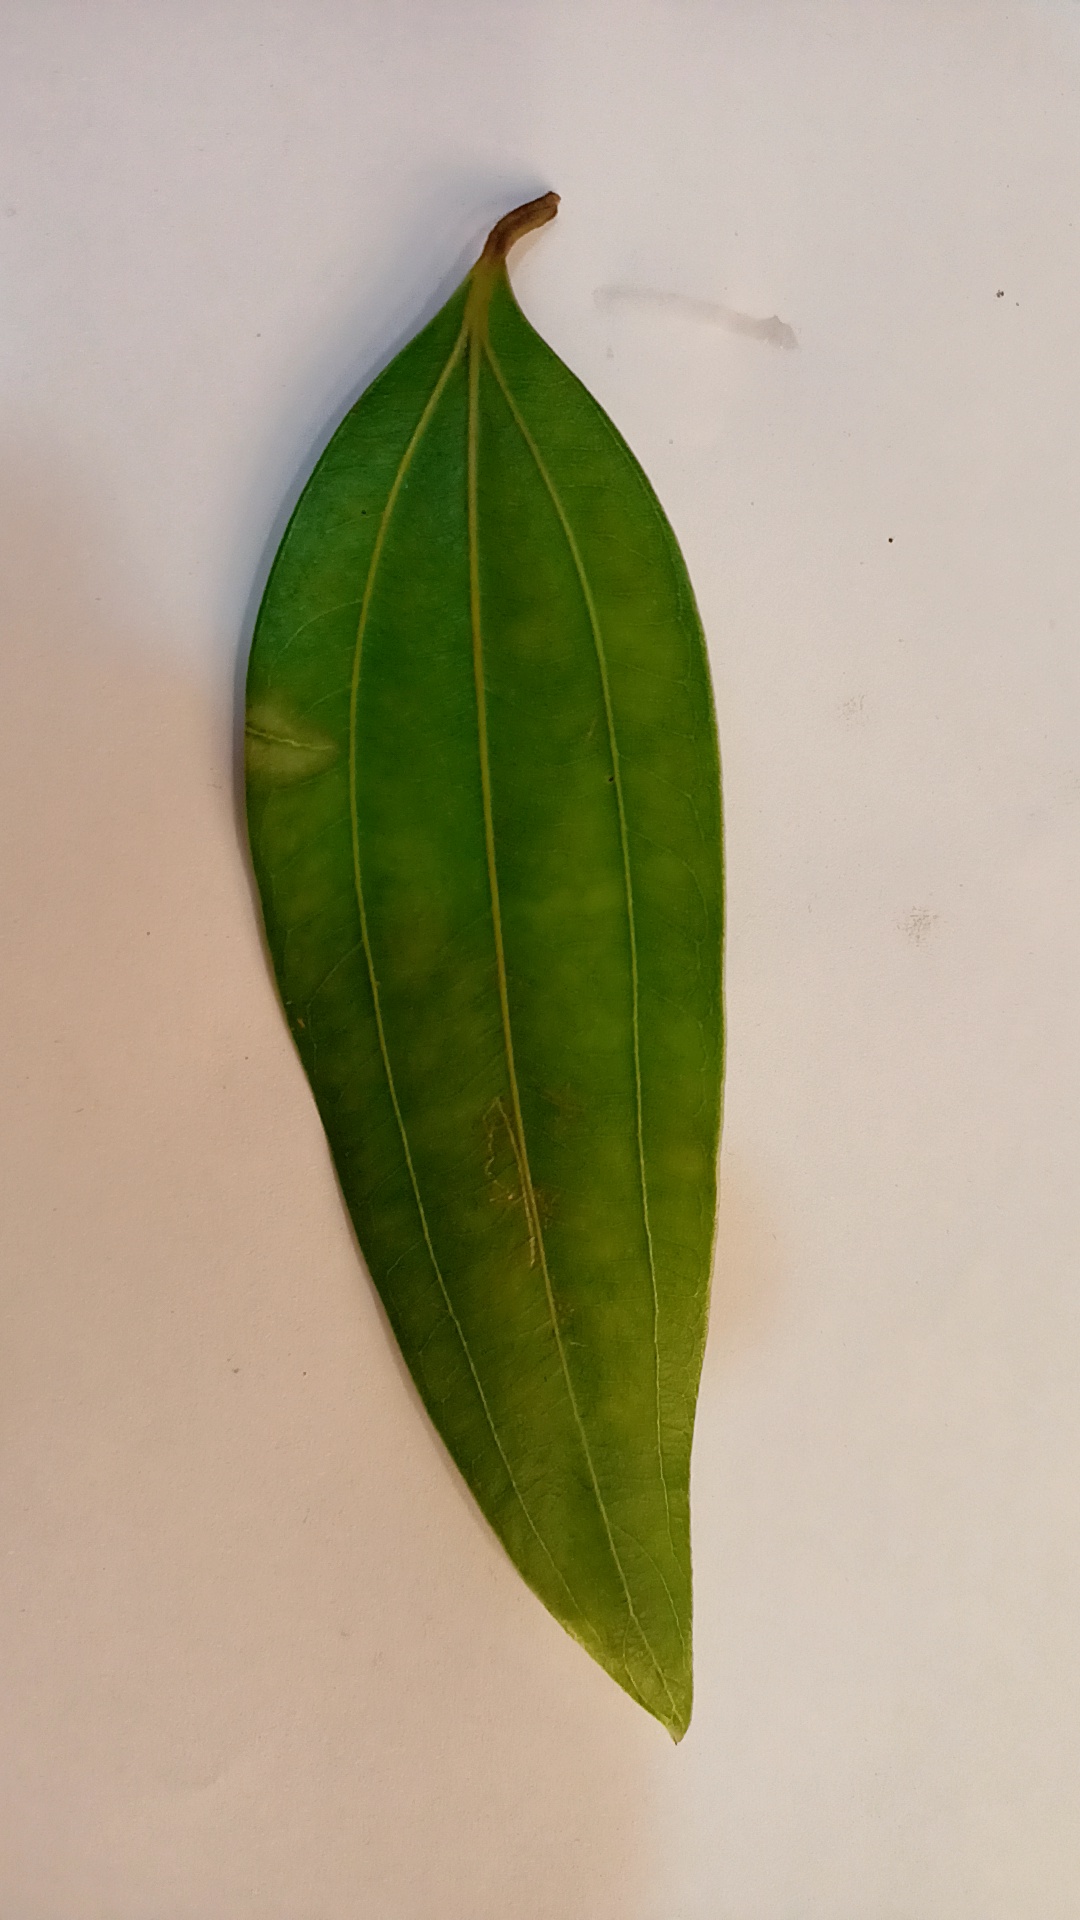
Label: Healthy